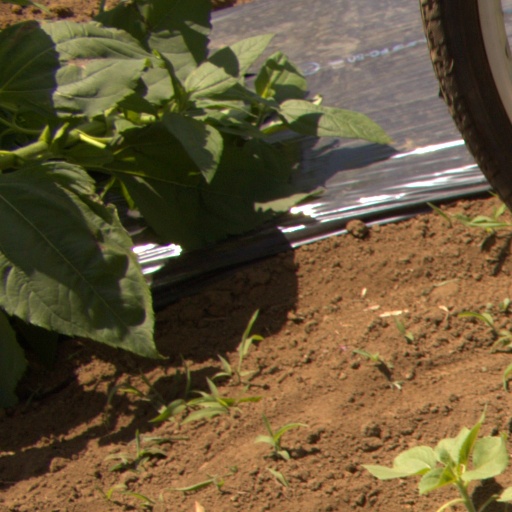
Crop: Jerusalem artichoke